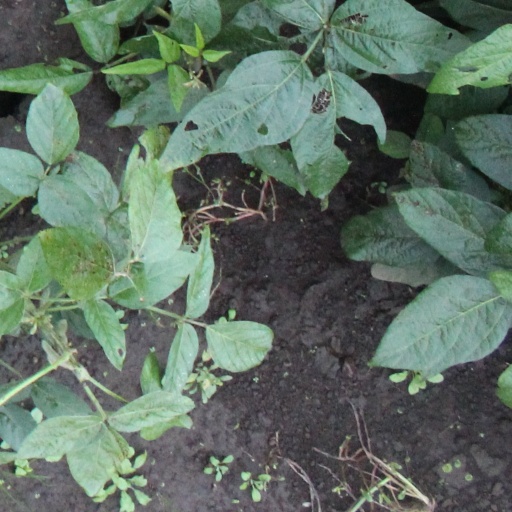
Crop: soybean